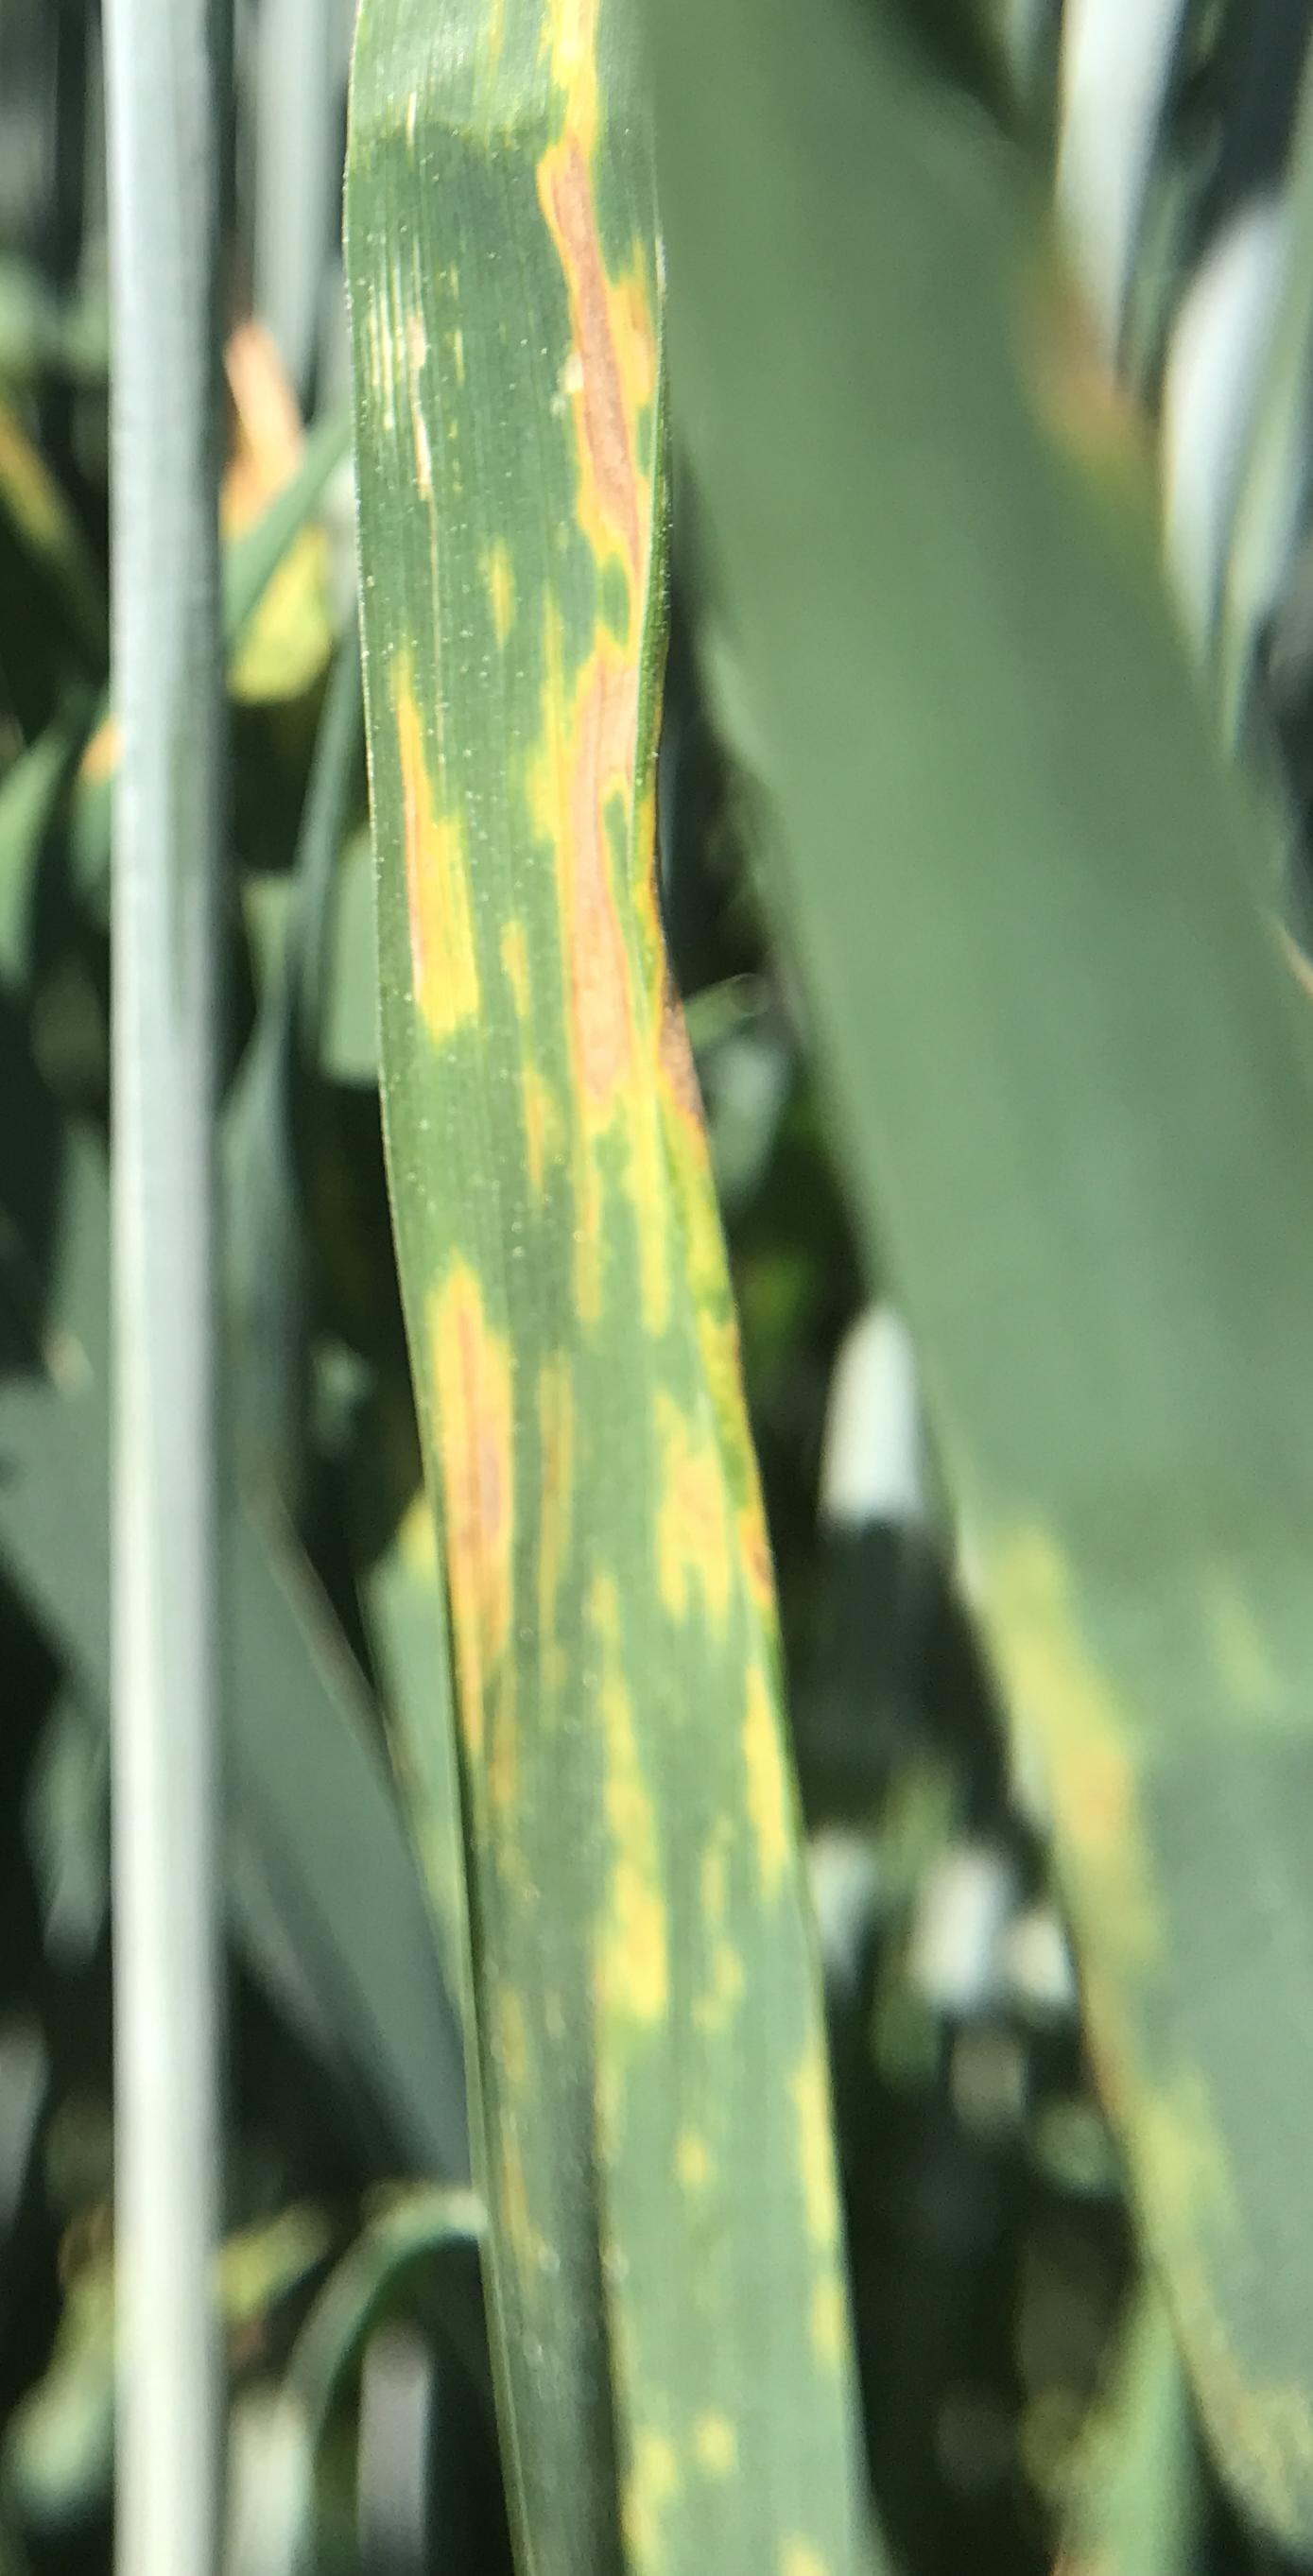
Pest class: cereal_grass_aphid